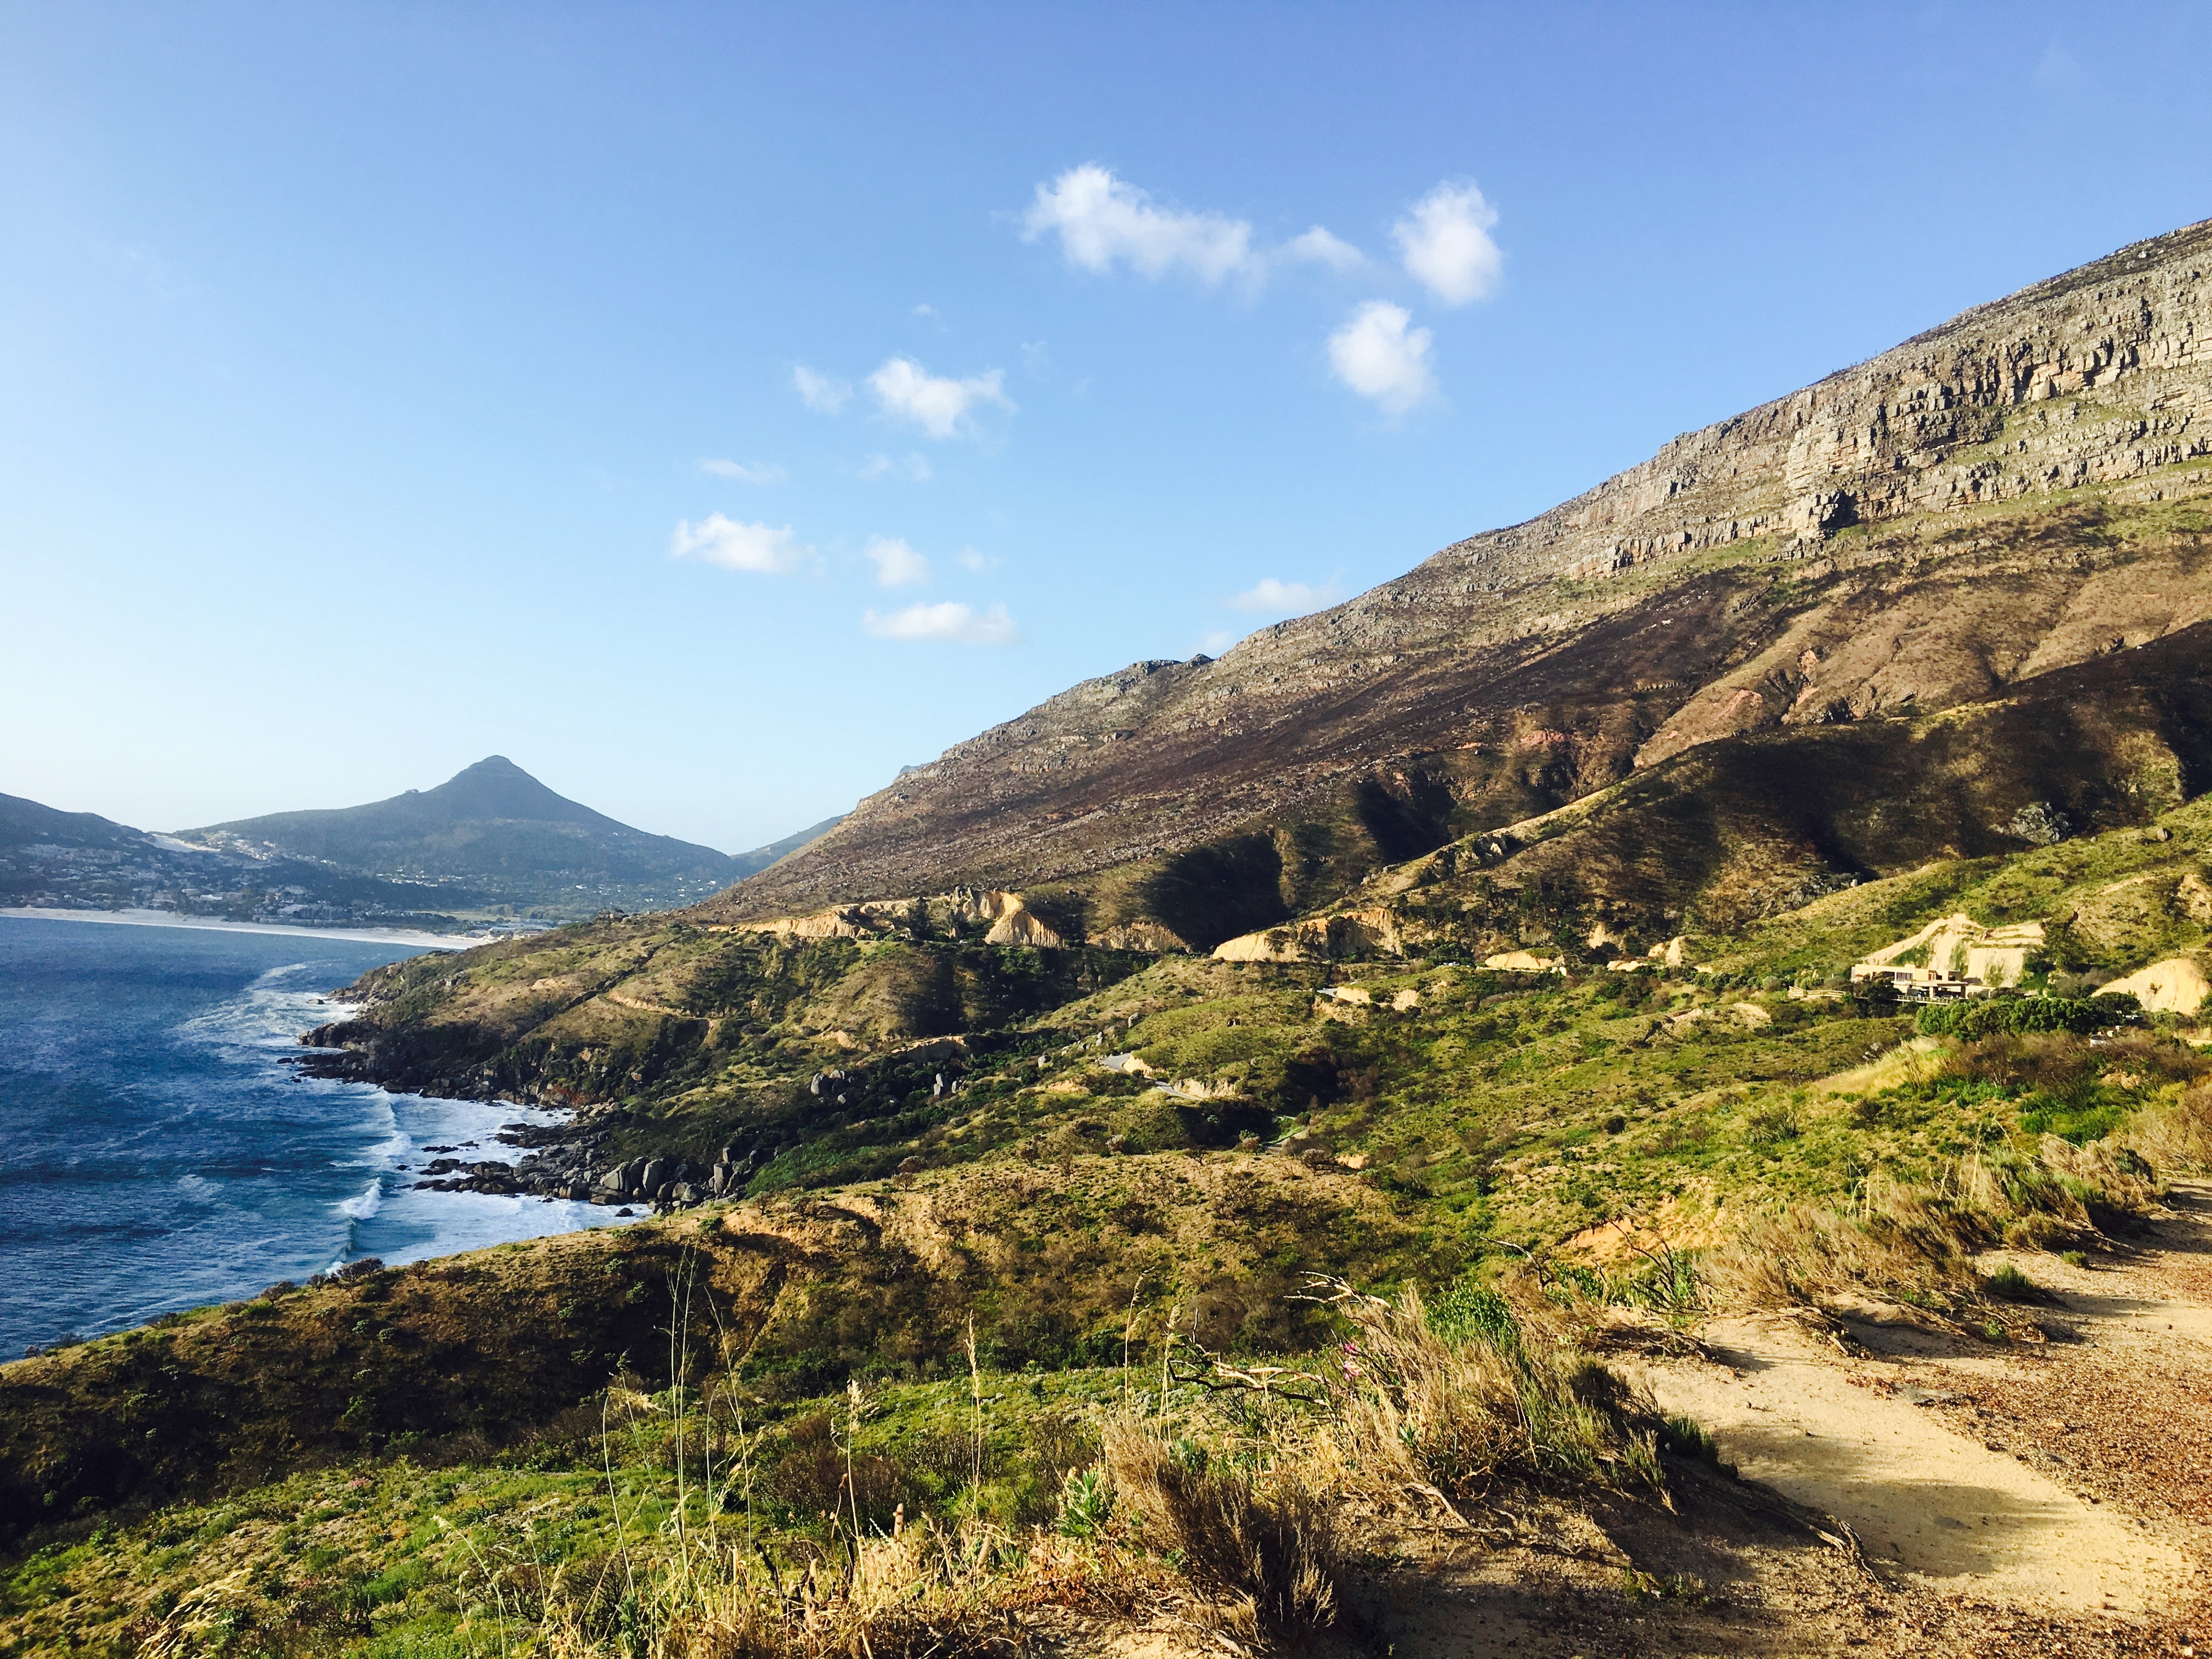
landscape, sea, coast, water, nature, rock, walking, mountain, hill, lake, adventure, valley, mountain range, vacation, cliff, bay, terrain, national park, geology, plateau, booked, cape, wadi, south africa, landform, geographical feature, mountainous landforms, garden road